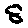
Label: 8